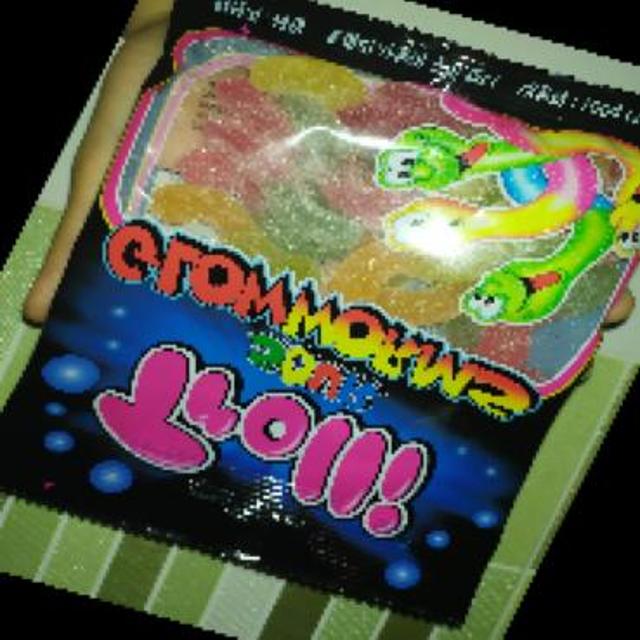
Label: plastics